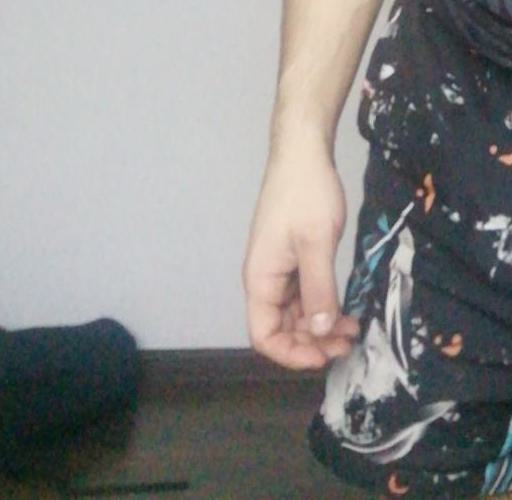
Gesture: no_gesture